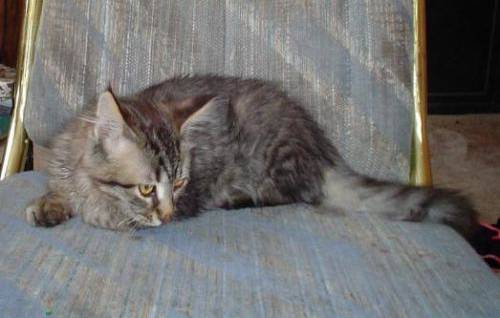
Label: cat